Environmentalism

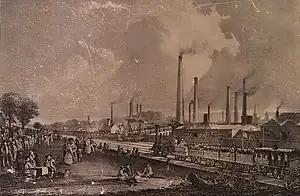
Levels of air pollution rose during the Industrial Revolution, sparking the first modern environmental laws to be passed in the mid-19th century.

The origins of the environmental movement lay in the response to increasing levels of smoke pollution in the atmosphere during the Industrial Revolution. The emergence of great factories and the concomitant immense growth in coal consumption gave rise to an unprecedented level of air pollution in industrial centers; after 1900 the large volume of industrial chemical discharges added to the growing load of untreated human waste. The first large-scale, modern environmental laws came in the form of Britain's Alkali Acts, passed in 1863, to regulate the deleterious air pollution (gaseous hydrochloric acid) given off by the Leblanc process, used to produce soda ash.